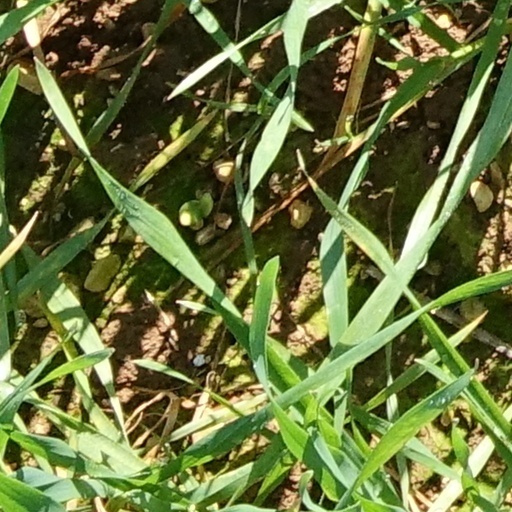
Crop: wheat